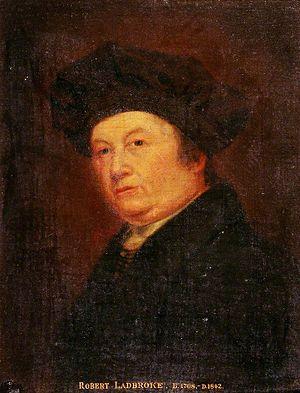
Robert Ladbrooke est un peintre paysagiste, graveur et enseignant britannique d'origine anglaise de l'époque romantique, cofondateur de l'école de peinture de Norwich.